Kenronte Walker

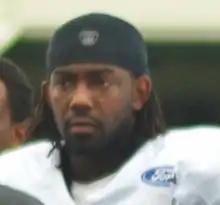
Walker in 2013 Cleveland Browns training camp

Kenronte Walker (born July 28, 1990) is an American former professional football safety. He was signed as an undrafted free agent by the Cleveland Browns in 2013. He played college football at Missouri.